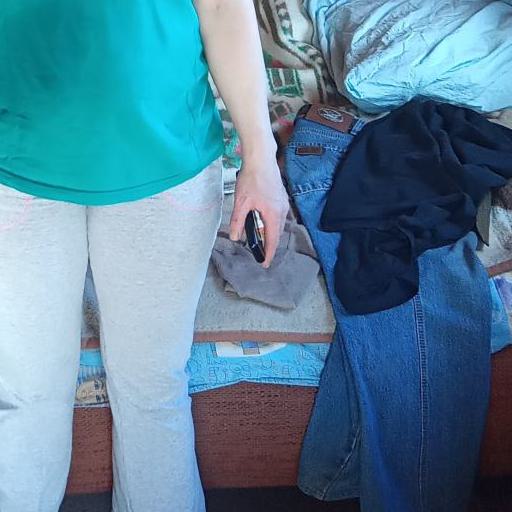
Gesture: no_gesture